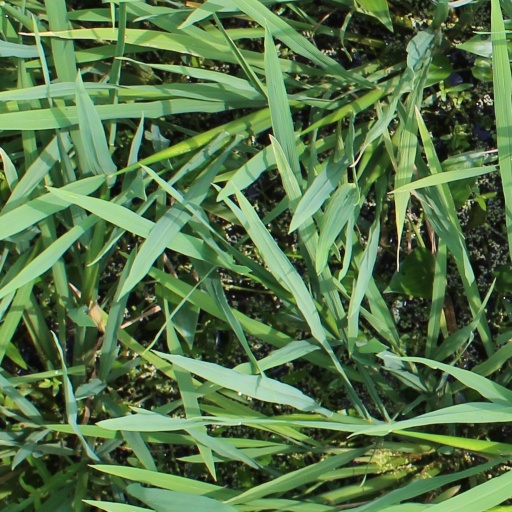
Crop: rice